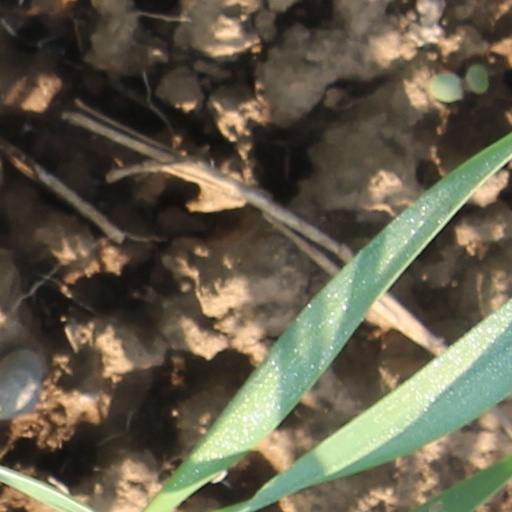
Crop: wheat